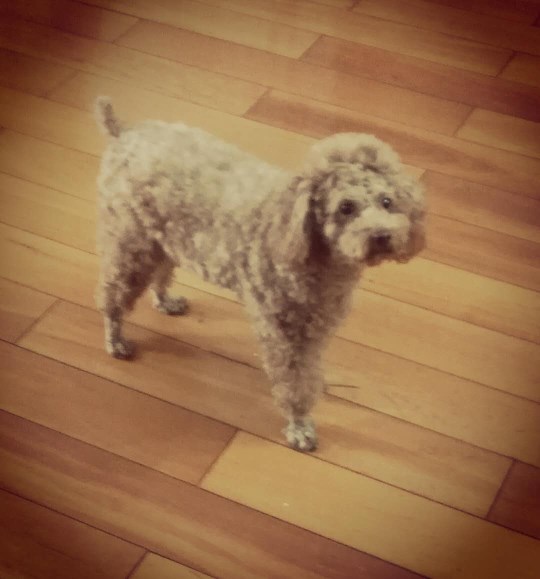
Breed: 2925-n000114-toy_poodle